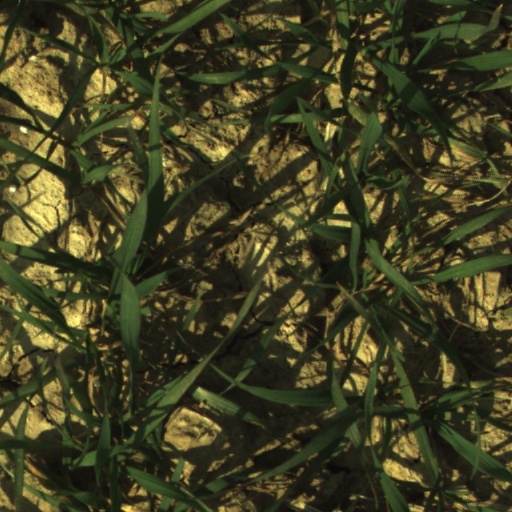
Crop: wheat